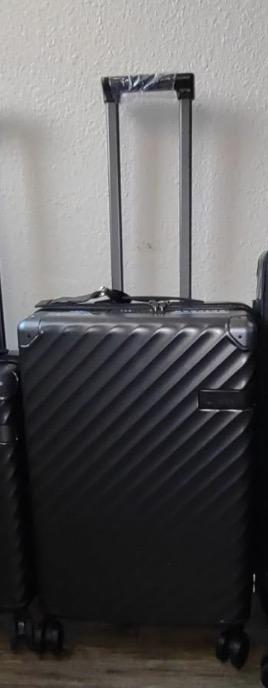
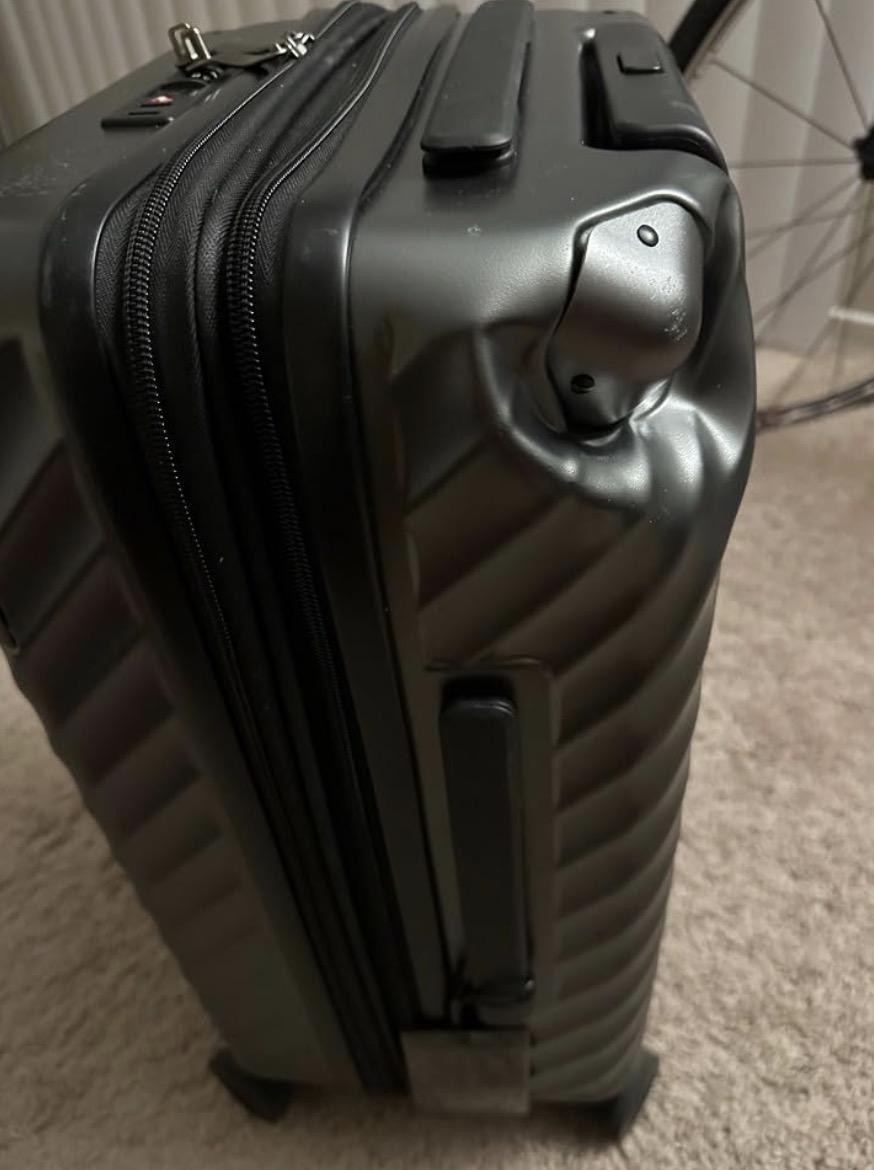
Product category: misc
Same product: yes